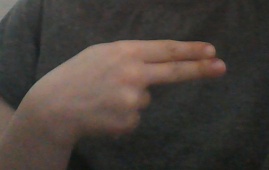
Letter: ain